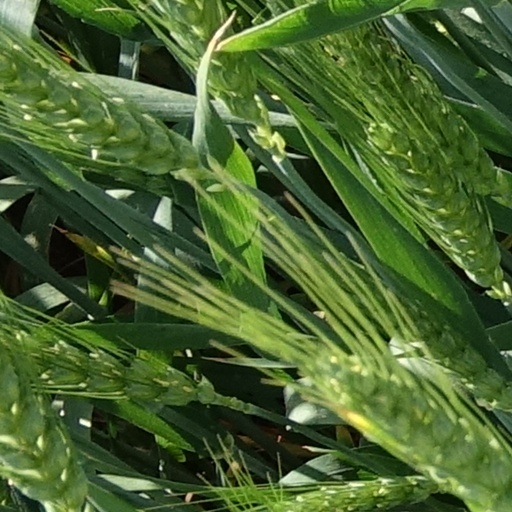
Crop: wheat